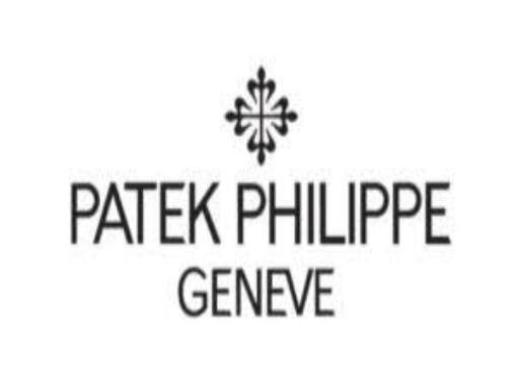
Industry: Clothes